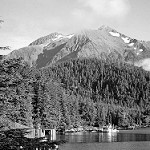
Label: B & W